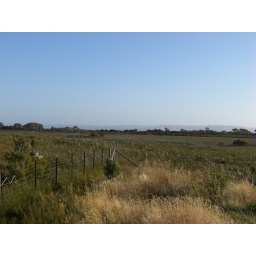
From the hill behind our accommodation we could see the mountains both around Strahan and across Macquarie Harbour...